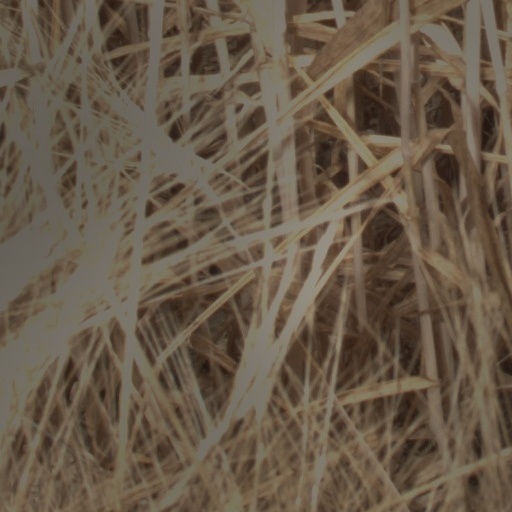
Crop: wheat